John Lennon

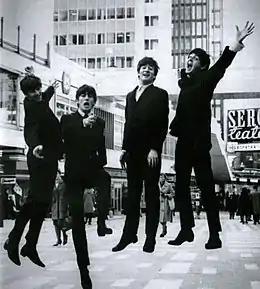
Ringo Starr, George Harrison, Lennon and Paul McCartney in 1963

At the age of 15, Lennon formed a skiffle group, the Quarrymen. Named after Quarry Bank High School, the group was established by Lennon in September 1956. By the summer of 1957, the Quarrymen played a "spirited set of songs" made up of half skiffle and half rock and roll. Lennon first met Paul McCartney at the Quarrymen's second performance, which was held in Woolton on 6 July at the St Peter's Church garden fête. Lennon then asked McCartney to join the band.